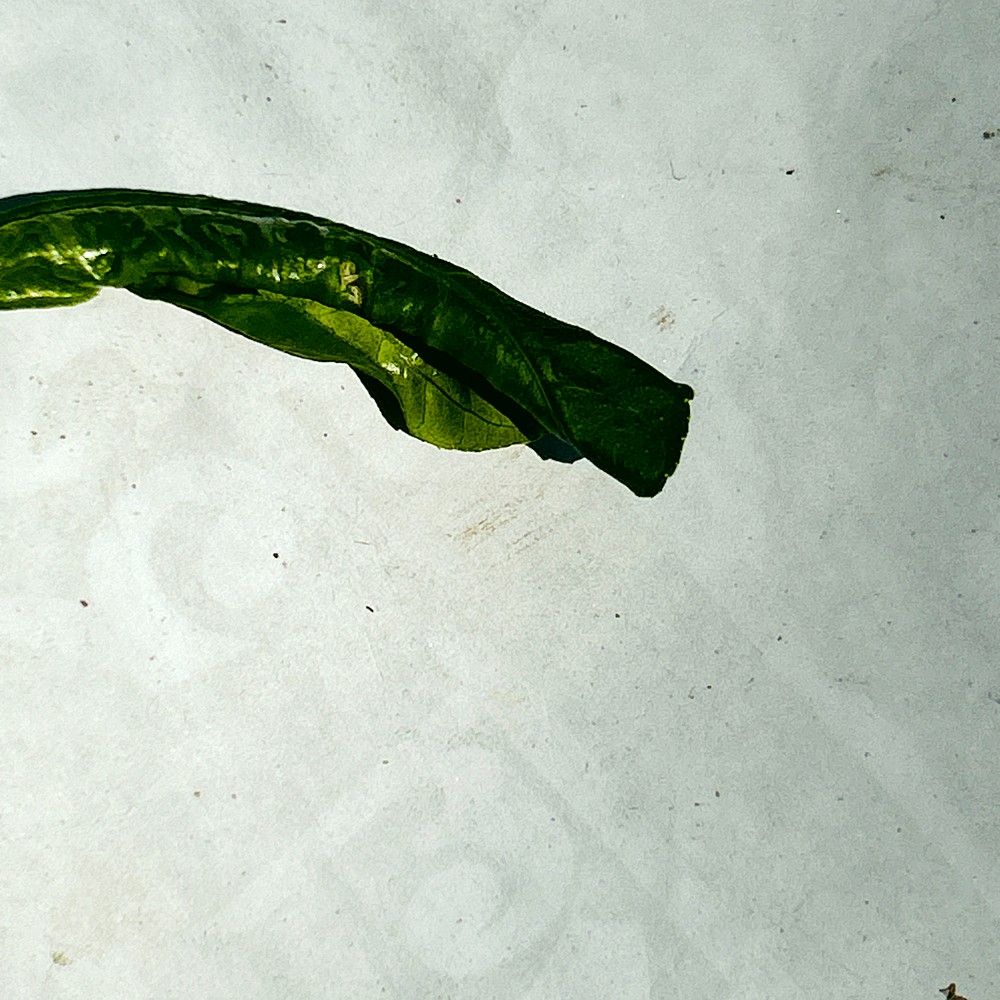
Label: Curl Virus